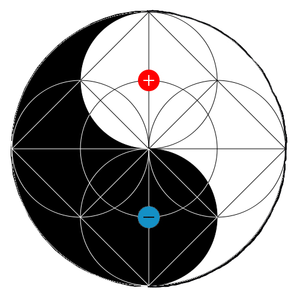
Géométrie du symbole Taijitu
Dans la philosophie chinoise, le yin et le yang sont deux catégories complémentaires, qui sont utilisées dans l'analyse de tous les phénomènes de la vie et du cosmos. Ce ne sont en rien des substances, ni des « forces » ou des « énergies » mais ce sont simplement des étiquettes pour qualifier les composantes différentes d'une dualité, qui sont à la fois, opposées et complémentaires. Le yin et le yang n'existent pas en eux-mêmes ni hors d'une relation les liant.